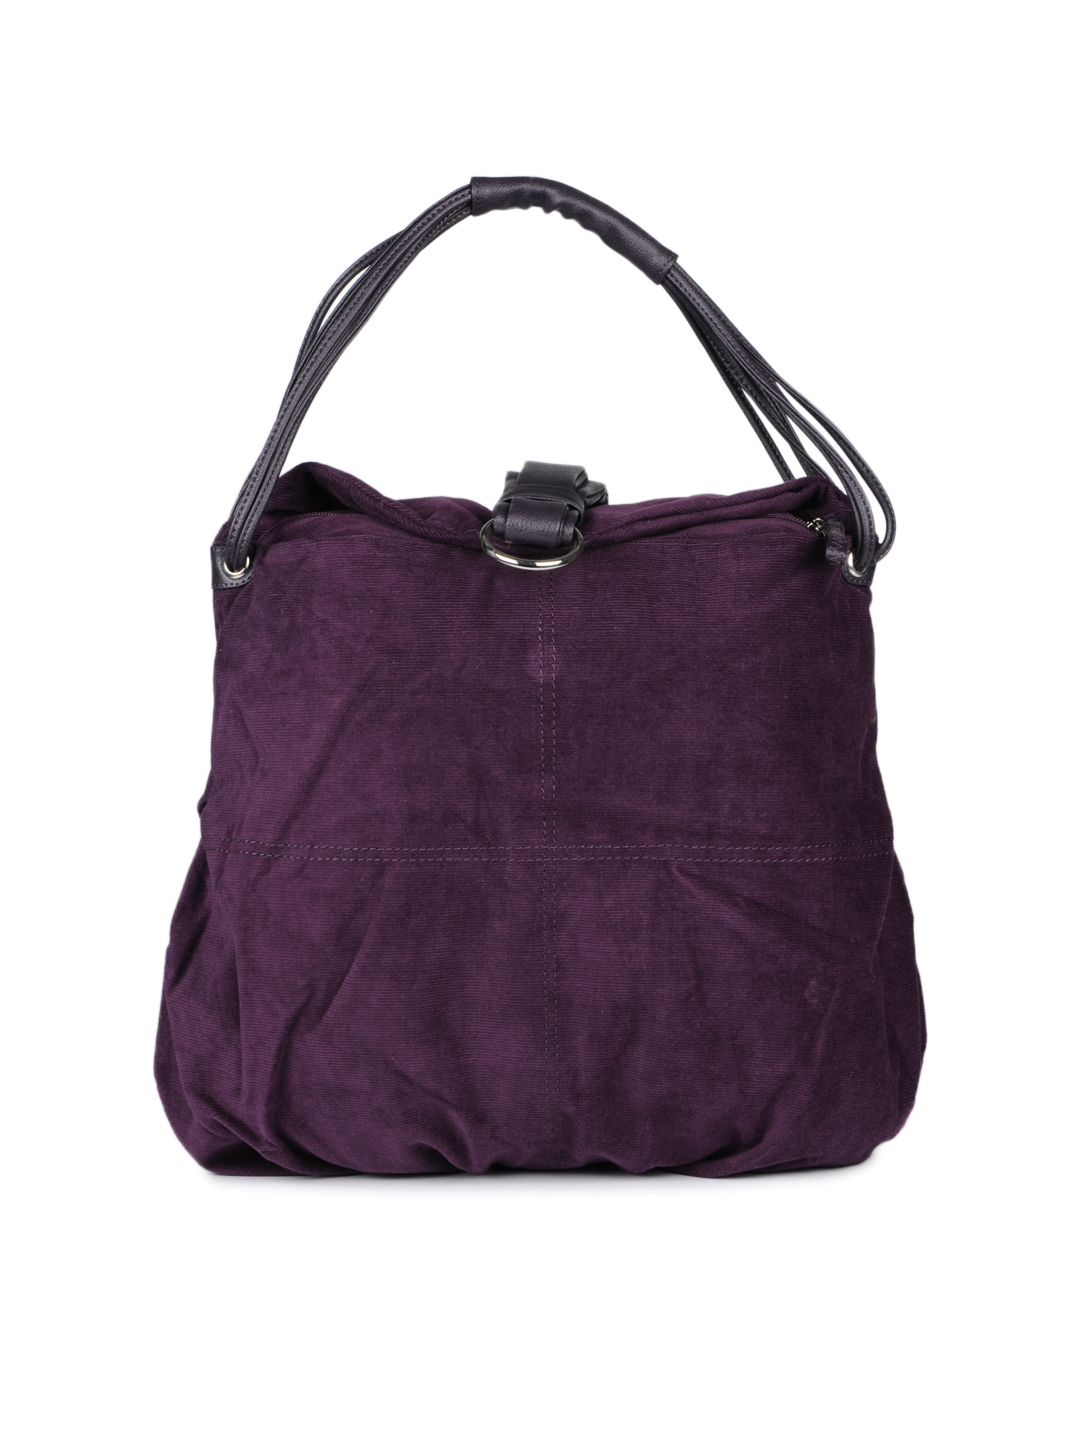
Baggit Women Purple Handbag
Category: Accessories / Bags / Handbags
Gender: Women
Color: Purple
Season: Summer 2012
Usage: Casual